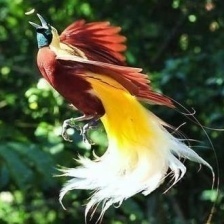
Species: BIRD OF PARADISE
Scientific name: STRELITZIA